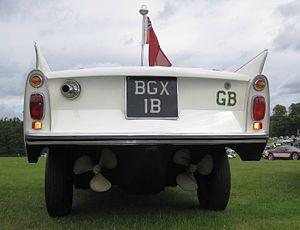
L’Amphicar Model 770 est une voiture amphibie, lancée au Salon de l'automobile de New York en 1961, fabriquée en Allemagne de l'Ouest et commercialisée de 1961 à 1968. Sa production a été arrêtée en 1965.